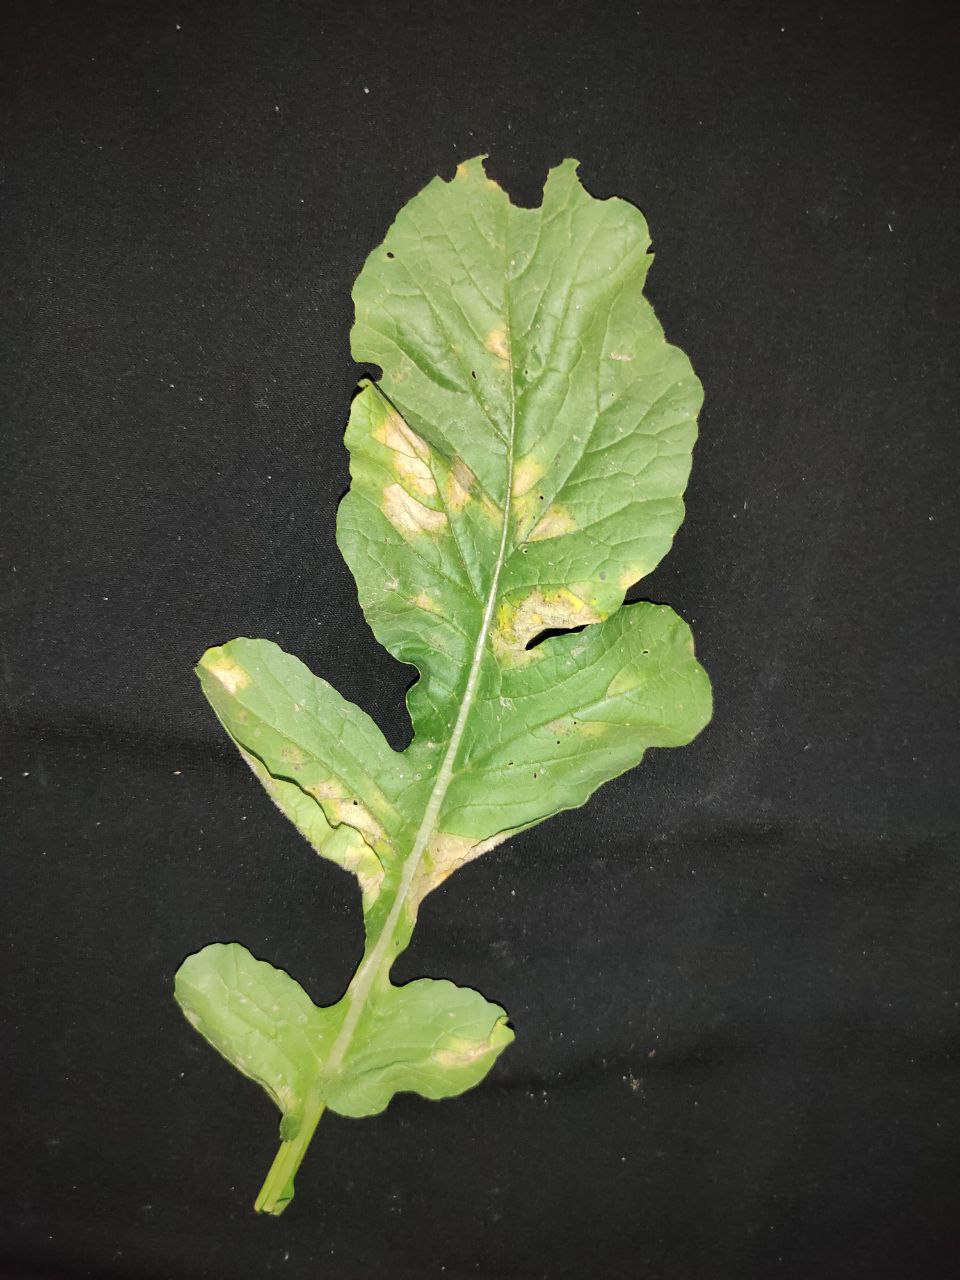
Label: Mosaic virus